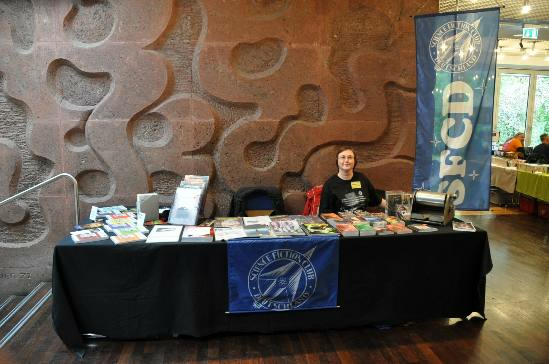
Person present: Yes